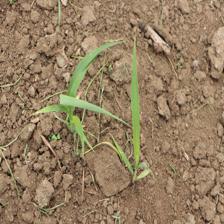
Label: Sorghum